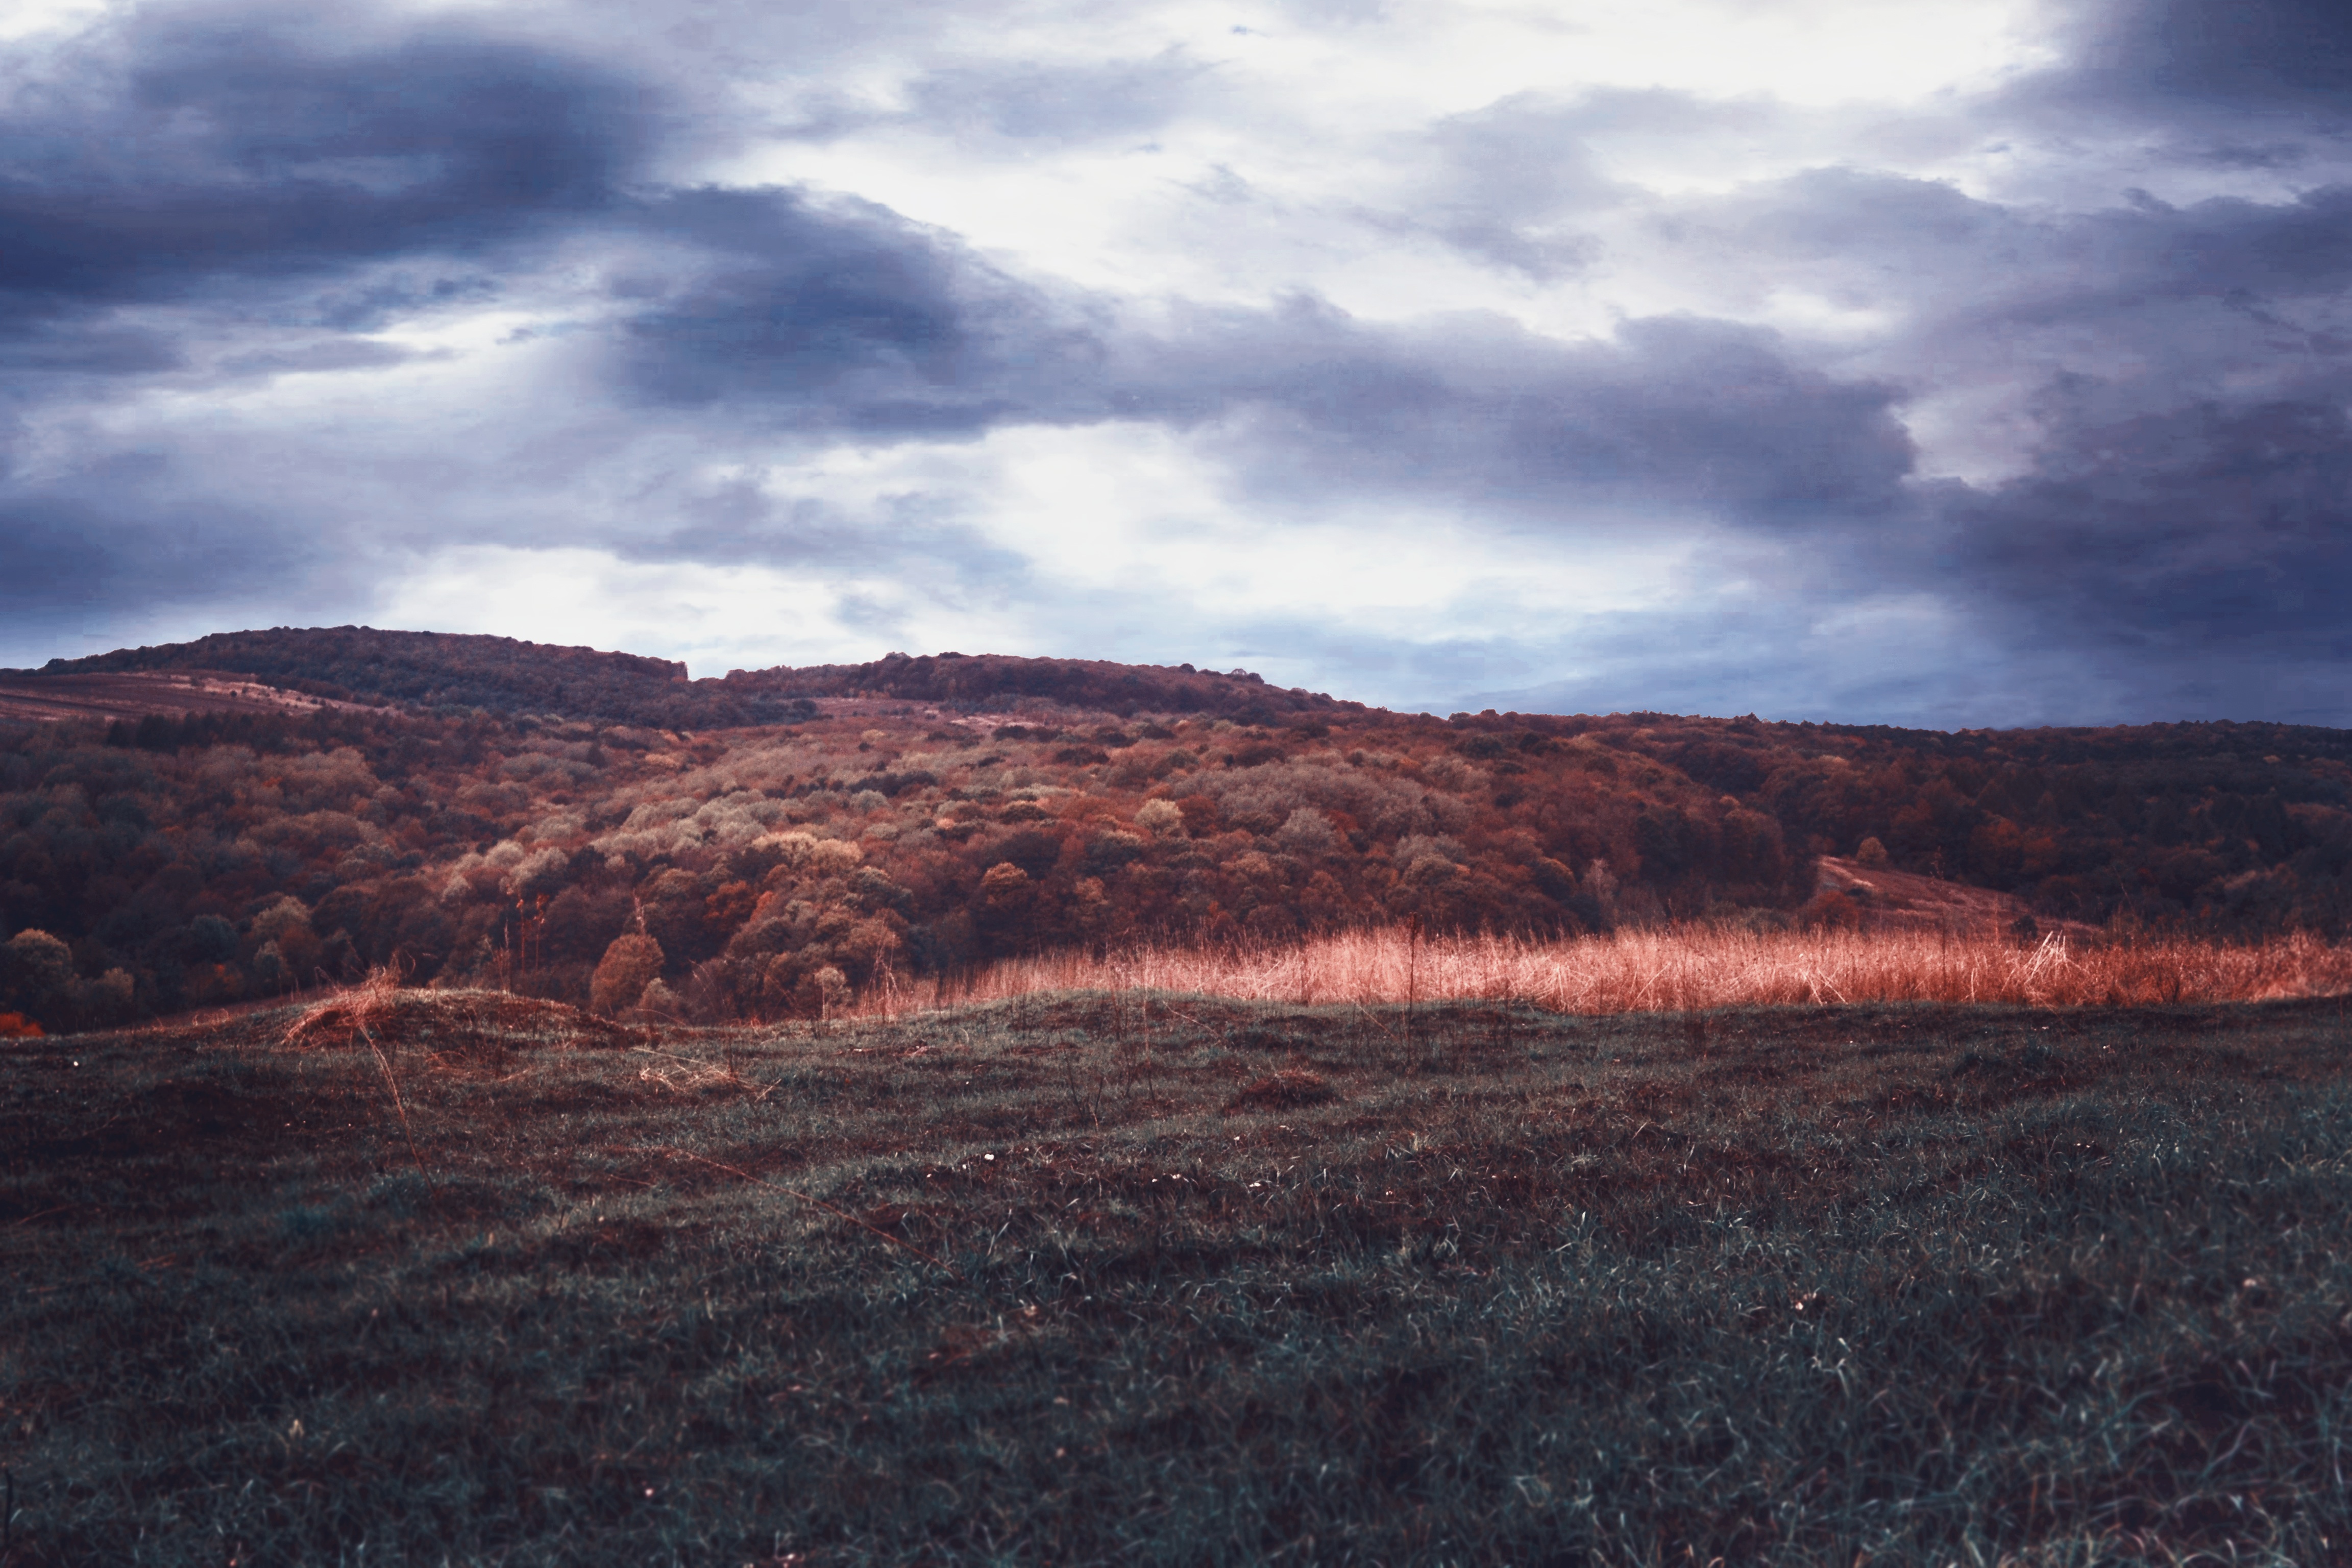
landscape, nature, horizon, wilderness, mountain, cloud, sky, sunrise, sunset, prairie, morning, hill, dawn, dusk, evening, plain, plateau, fell, loch, ecosystem, steppe, landform, natural environment, geographical feature, mountainous landforms